831st Air Division

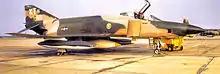
RF-4C of the 67th Tac Recce Wing

In addition to participating in deployments with the Starfighter, as soon as it was activated the division's 479th Wing began training foreign air forces on the export versions of the fighter.